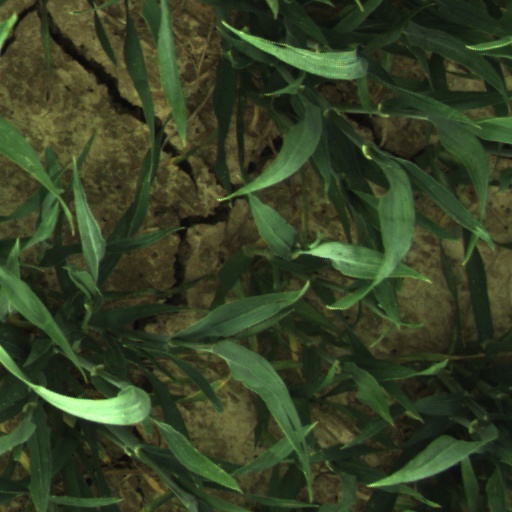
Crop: wheat